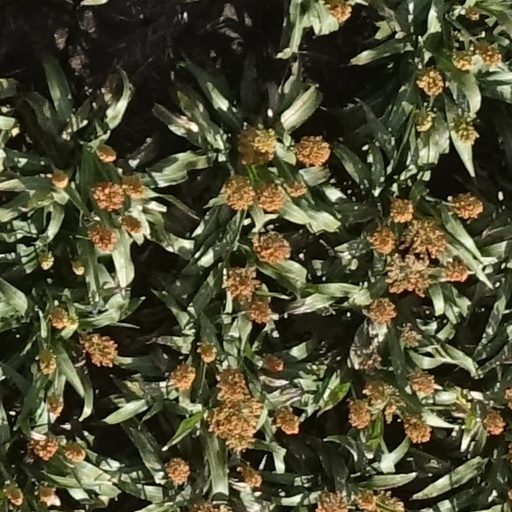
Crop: sorghum